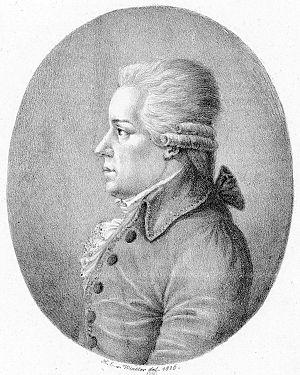
Les Variations en mi bémol majeur opus 44 de Ludwig van Beethoven sont une série de quatorze variations sur un thème original écrites pour trio avec piano, violon et violoncelle.